Copaganda

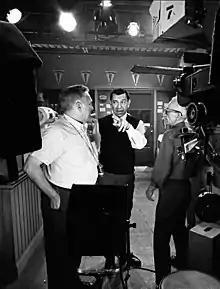
Jack Webb (center, pointing) on the set of "Dragnet", 1966. Many of Webb's works, including "Dragnet", were endorsed and supported by the Los Angeles Police Department and were very pro-police, constituting an early form of copaganda.

Brenden Gallagher for "The Daily Dot" cites "saving kittens" stories and "Christmas gift surprise" stunts as "age-old versions of what we’re seeing today" and continues by stating that "Copaganda is so old, you can find it in Nick at Night reruns. The media has been regurgitating police PR since the days of Andy Griffith, and now in the era of "Brooklyn 99", it is just being used more often and more effectively."